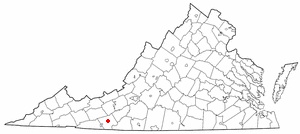
La ville américaine de Hillsville est le siège du comté de Carroll, dans l’État de Virginie. Lors du recensement de 2010, sa population s’élevait à 2 681 habitants.